Kamagurka

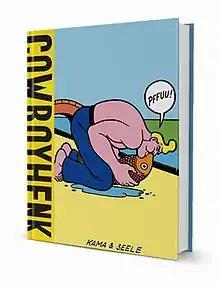
Cowboy Henk

Since the 1980s he also made a few cartoons with Herr Seele, with whom he also made several radio ("Studio Kafka", "Kamagurkistan") and televisions shows (like "Lava", "Johnnywood", "Wees blij met wat je hebt" and "Bob en George"). Since 1981 they also make the comic "Cowboy Henk", with Kamagurka writing the jokes and Seele making the drawings.